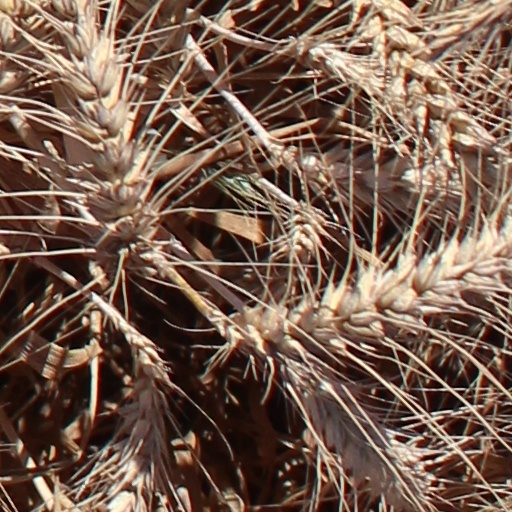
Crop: wheat